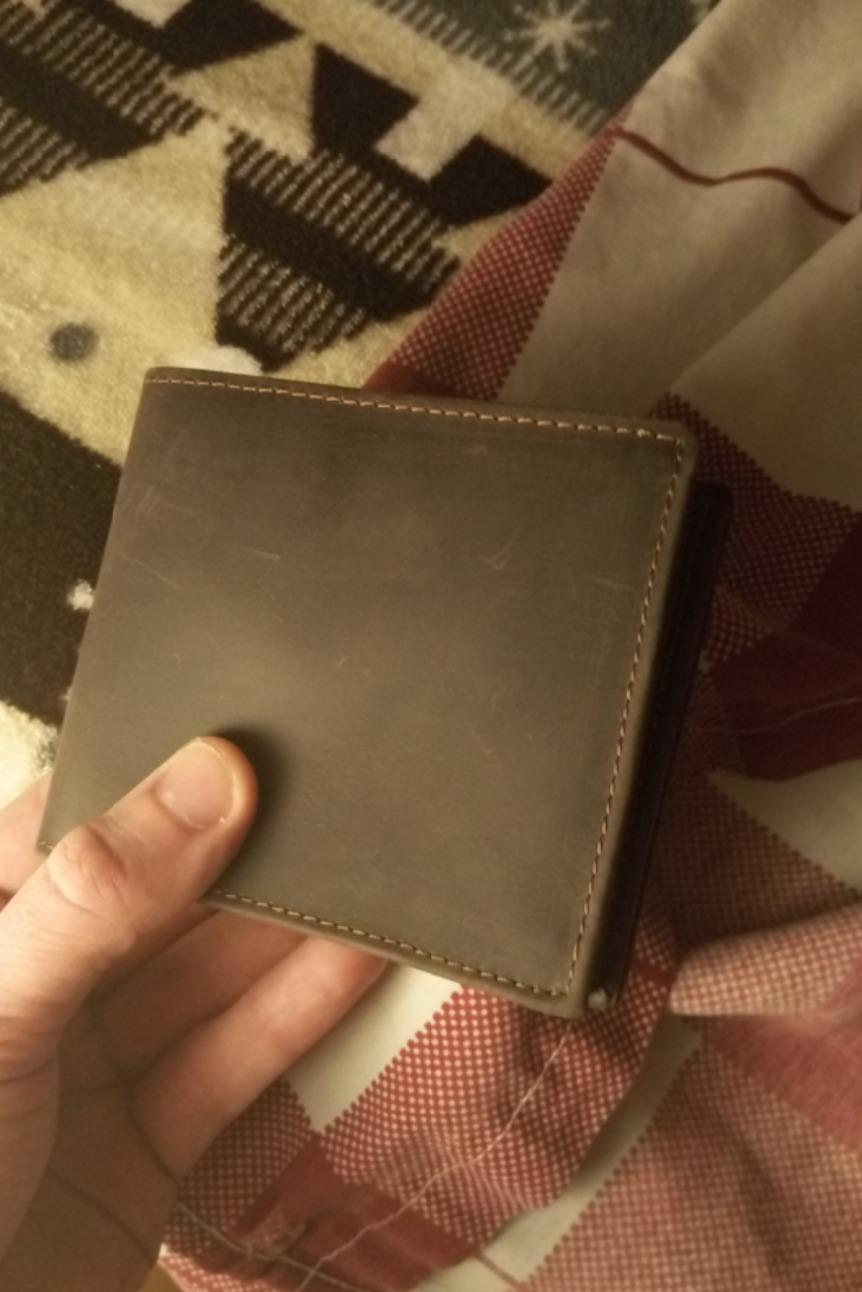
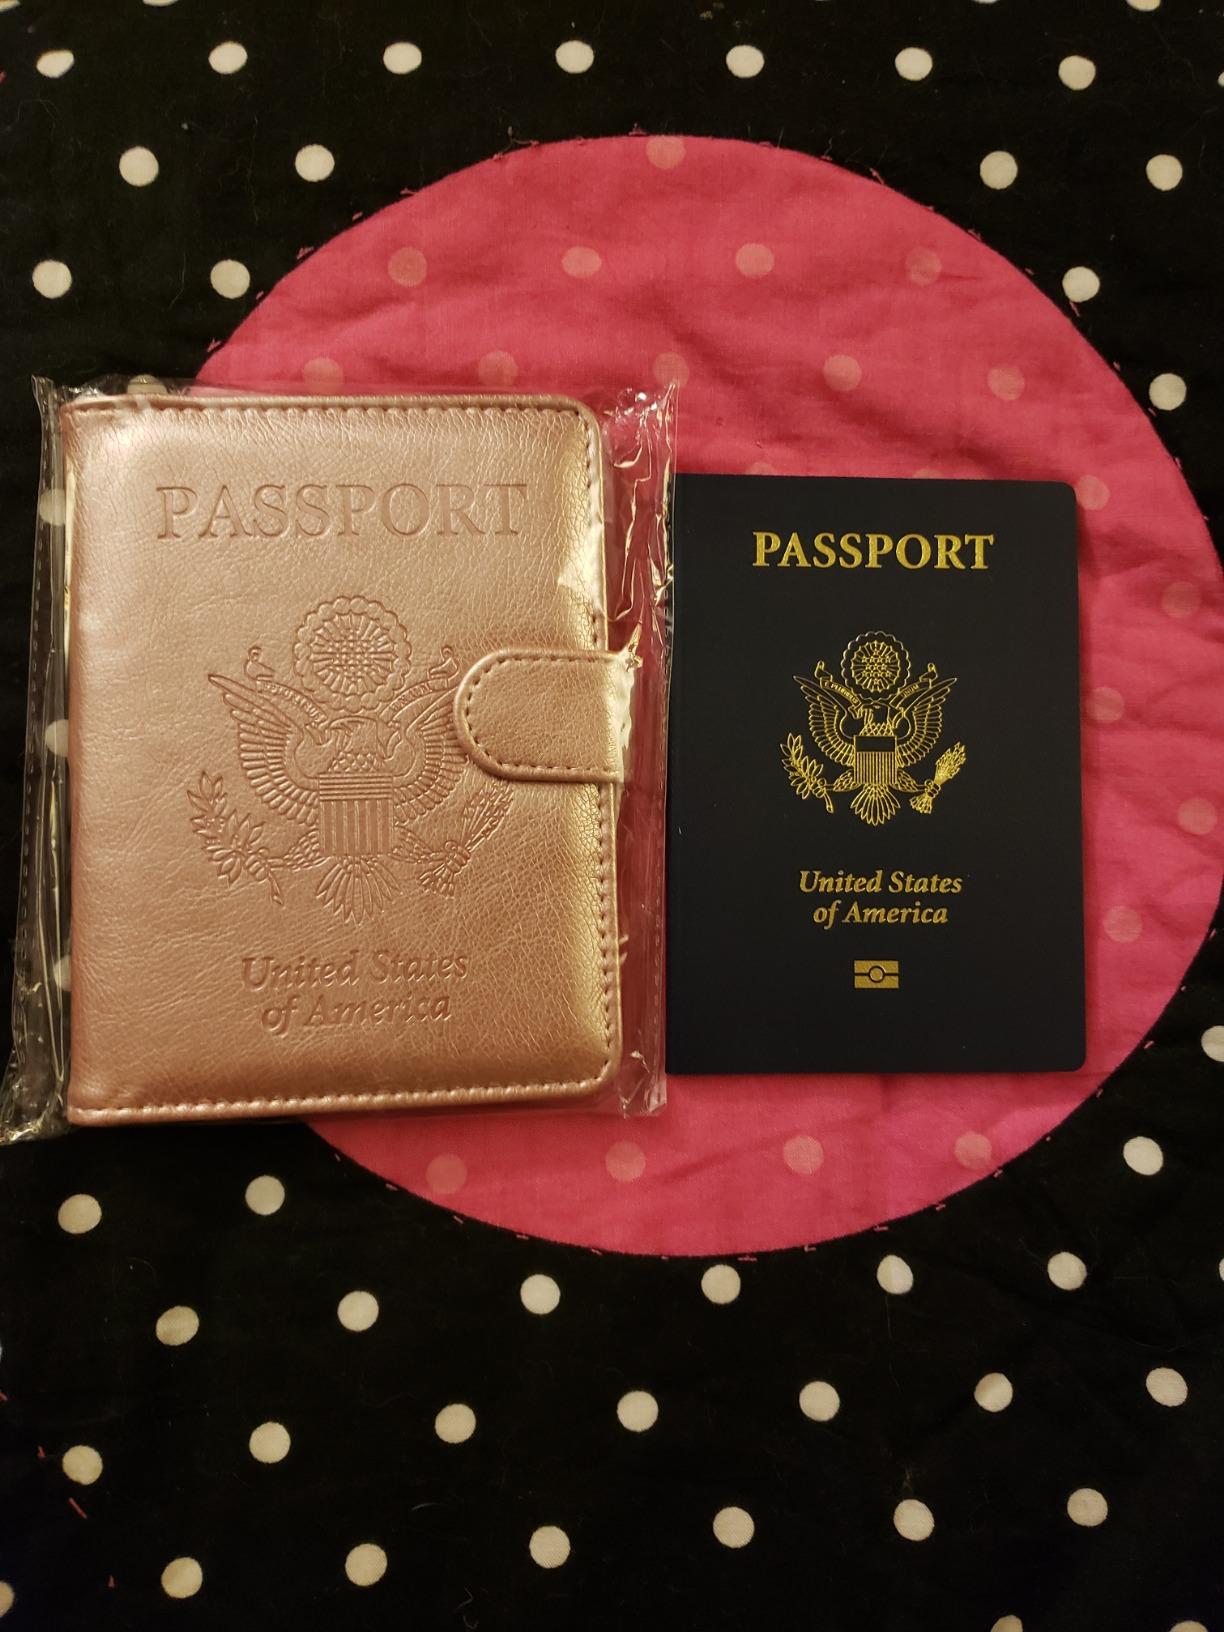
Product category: accessories_wallet
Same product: no